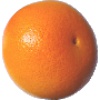
Label: Grapefruit Pink 1